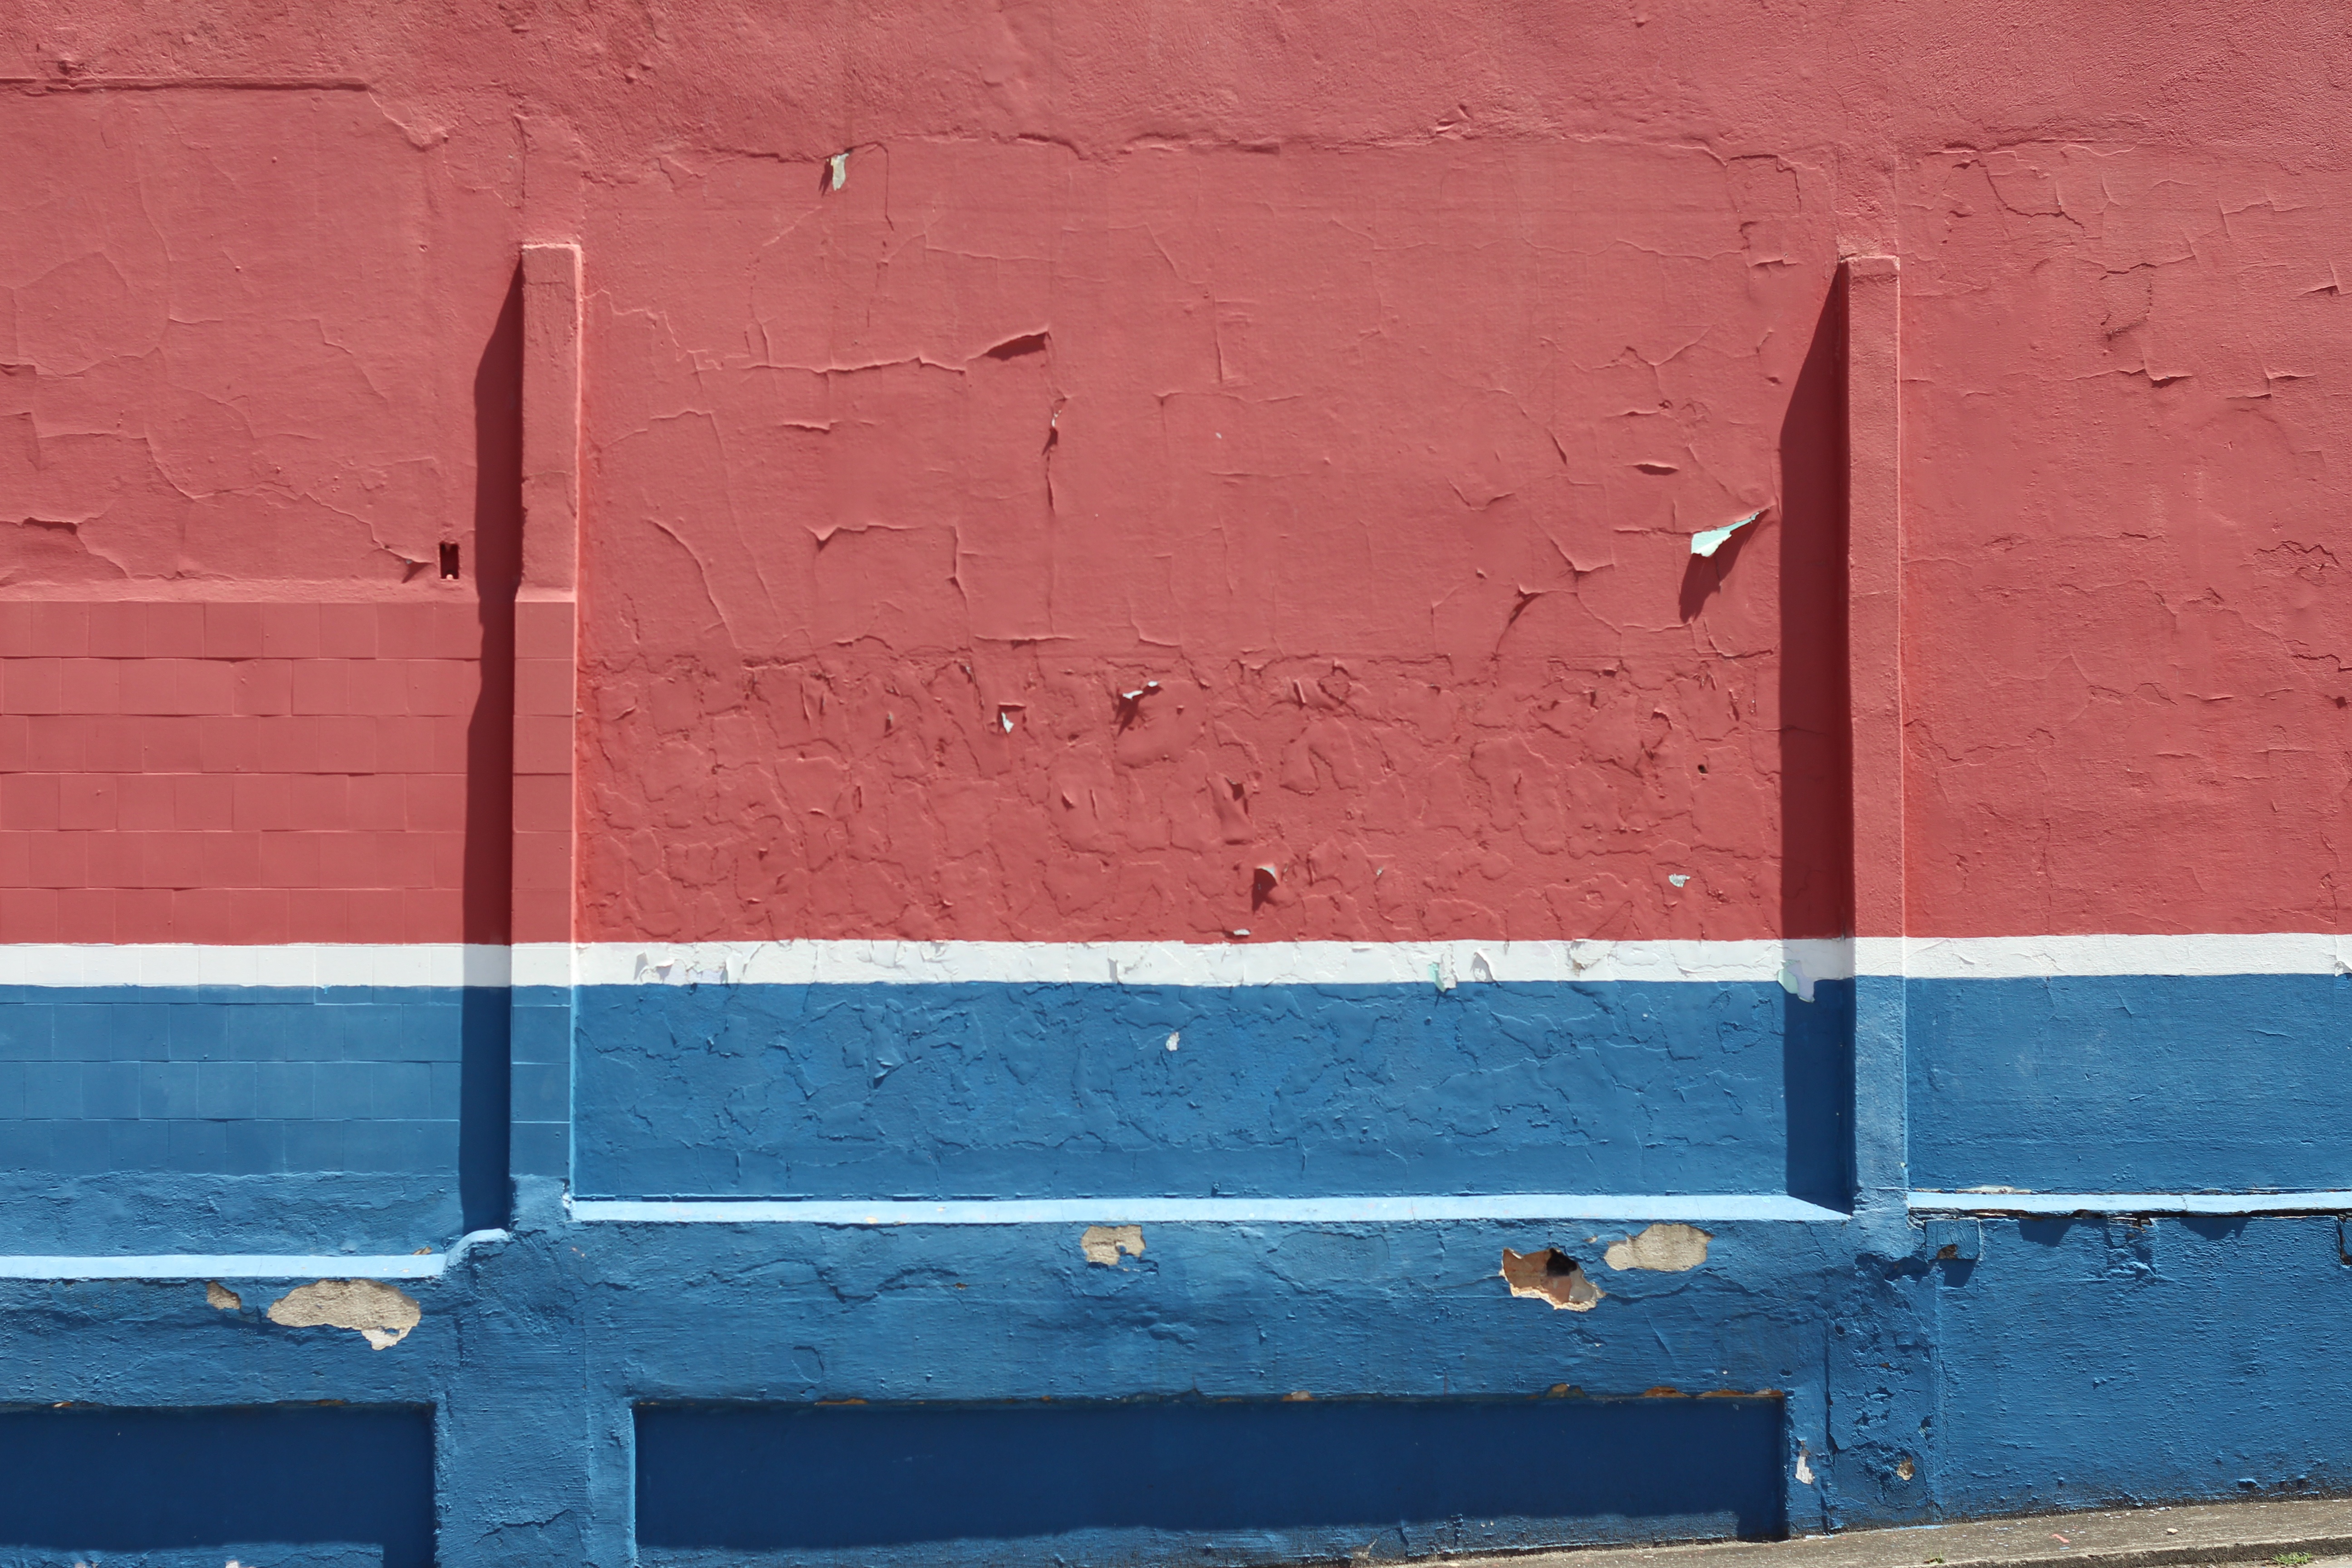
wood, texture, window, wall, line, red, color, blue, brick, material, shape, flooring, road surface